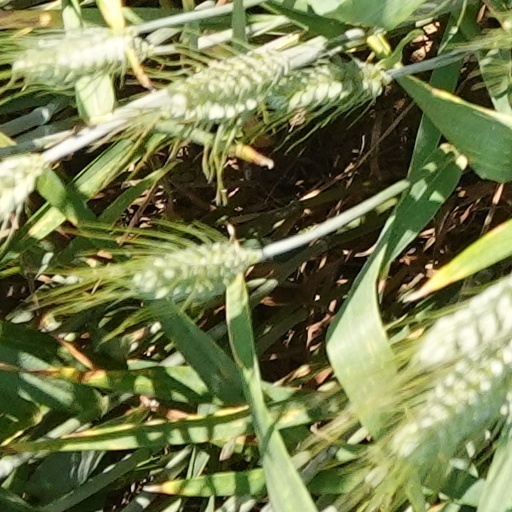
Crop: wheat